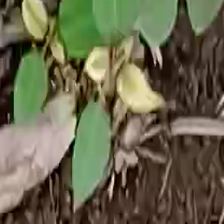
Weed species: Moti_dudhi(Euphorbia_geneculata_L)